Circuit of the Americas

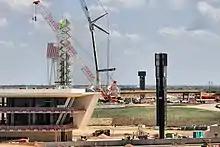
The observation tower under construction at Circuit of the Americas

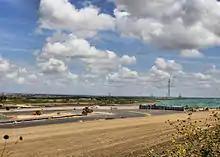
Hairpin Turn 11 before completion

In a news conference on July 27, 2010, Tavo Hellmund announced plans to build the track on about of undeveloped land in southeastern Travis County. The majority of the site had been planned to be developed into a residential subdivision called "Wandering Creek". In the same news conference, Hellmund also revealed that Texas billionaire Red McCombs was the project's largest investor.